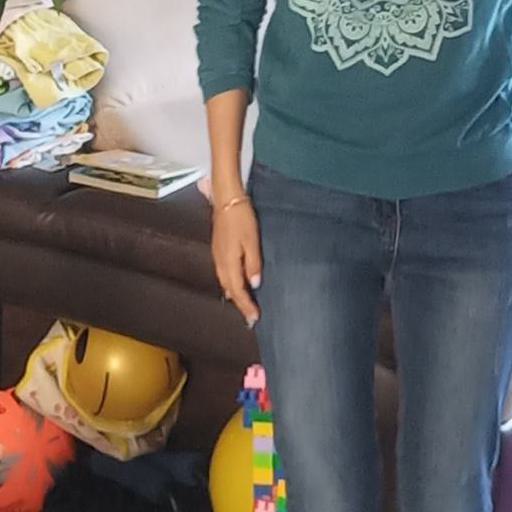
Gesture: no_gesture